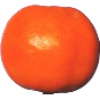
Label: clementine